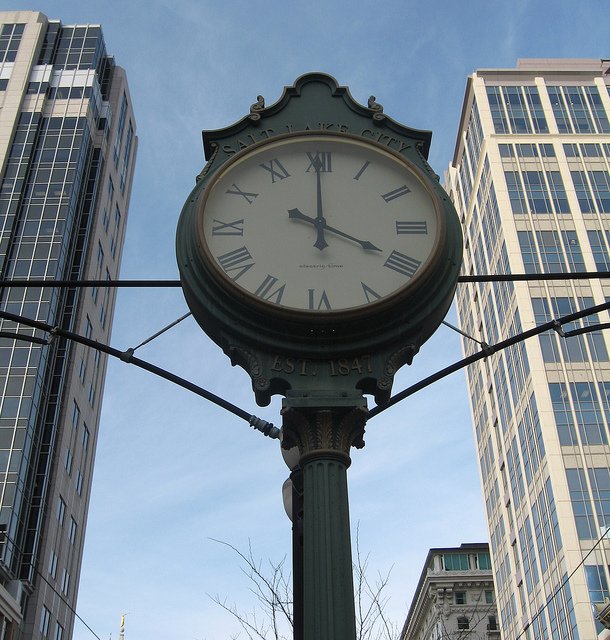
user: Given an image and a question. Answer the question in a short answer. Question: What type of numerals are the numbers on this clock? Short Answer:
assistant: roman